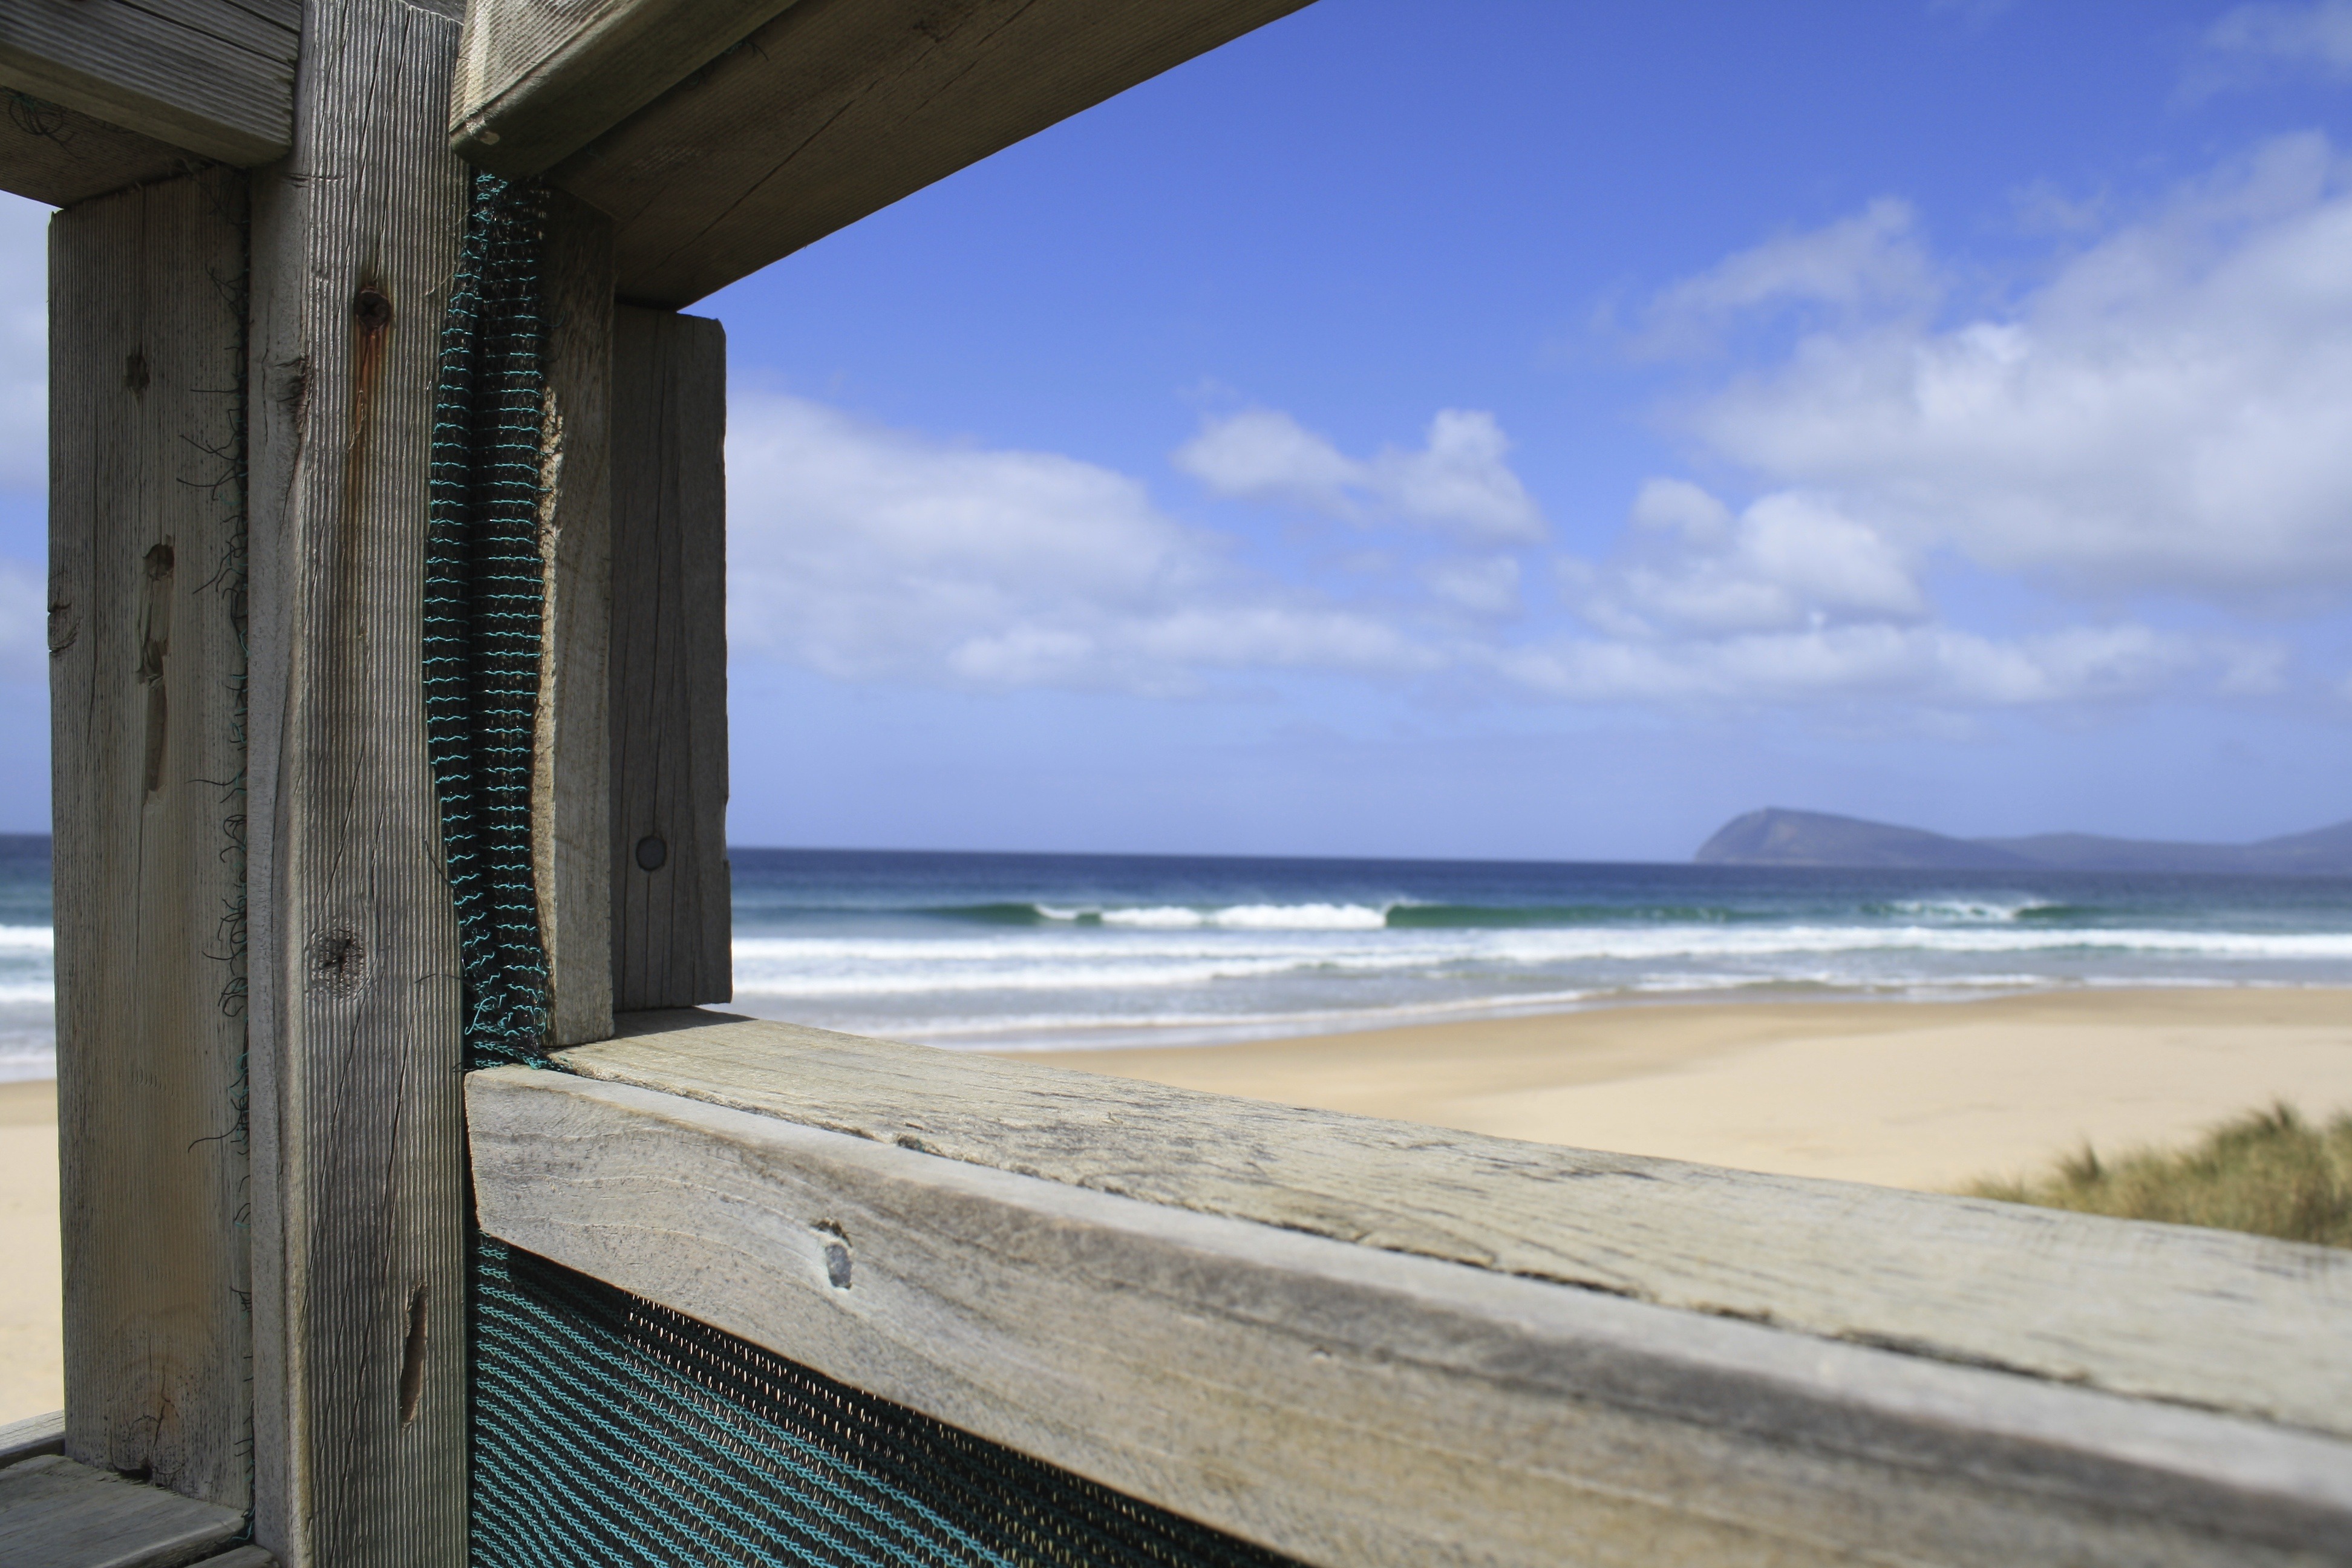
beach, sea, coast, water, ocean, villa, shore, wave, window, view, walkway, summer, vacation, surf, bay, property, australia, estate, tasmania